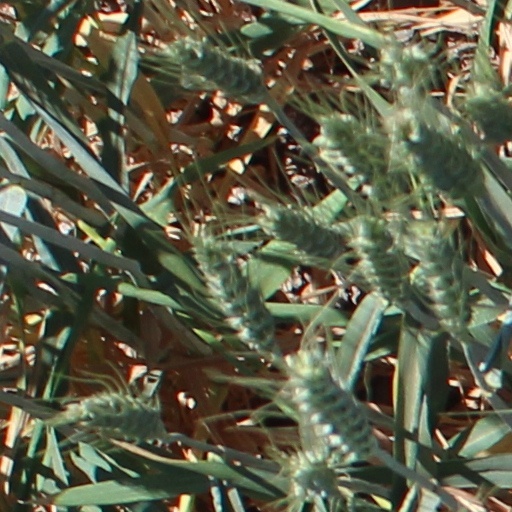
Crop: wheat